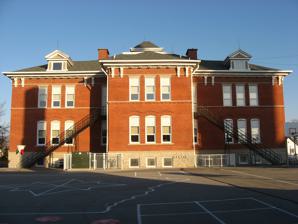
Building: Minster Elementary School
Country: United States of America
Year built: 1904
United States historic place Minster Elementary School U.S. National Register of Historic Places Rear of the school Show map of Ohio Show map of the United States Location Lincoln St., Minster , Ohio Coordinates 40°23′42″N 84°22′44″W / 40.3951°N 84.3790°W / 40.3951; -84.3790 Area 1 acre (0.40 ha) Built 1904 Architectural style Italian Villa MPS Cross-Tipped Churches of Ohio TR NRHP reference No. 79002850 Added to NRHP July 26, 1979 The Minster Elementary School is a historic Catholic school building in Minster , Ohio , United States .  Built in the early twentieth century, it has been recognized as a historic site . Architecture Completed in 1906 in a modified version of the Italianate style, the school is an ornate two-and-one-half- story brick building, built on a stone foundation . Among its most distinctive features are a three-story tower in the center of the facade, ornamented brackets under the cornices of the corners, and dormer windows in the roof.  The elementary school is related to St. Augustine's Catholic Church , which lies on the same property. Historic context The early settlers of southwestern Auglaize County and surrounding regions placed great value on the education of their children.  These predominantly Catholic people founded many schools in connection with their churches, several of which are still in existence.  Although some of these schools — generally the older buildings — are small structures, several are larger and architecturally distinctive buildings; among this latter category are the schools at Minster, St. Henry , and Wapakoneta . A parish school was first established at Minster in 1867; as St. Theresa's School for Girls, it was partially meant to instruct girls who planned to enter the adjacent convent . This convent (now destroyed ) was significant to the ecclesiastical position of St. Augustine's as one of the three mother churches of the Missionaries of the Precious Blood in western Ohio.  Today, St. Augustine's is the only remaining one of these three — SS. Peter's and Paul's Church at Petersburg and St. Valbert's Church at St. Valbert have both been abandoned, and only their cemeteries remain. Historic preservation In 1979, the Minster Elementary School was listed on the National Register of Historic Places because of its well-preserved historic architecture.  More than thirty other buildings, including St. Augustine's Church and eight other schools, were added to the Register at the same time as part of the "Cross-Tipped Churches of Ohio Thematic Resources." This group of buildings qualified for inclusion on the Register primarily because their historic architecture represented their connections to the Missionaries of the Precious Blood.  Because many of these buildings are churches with tall Gothic Revival towers, the region has come to be known as the " Land of the Cross-Tipped Churches ." References